Answer in natural language. How many CounterTops are visible in the scene? Choose between the following options: 2, 0, 4, 3 or 1
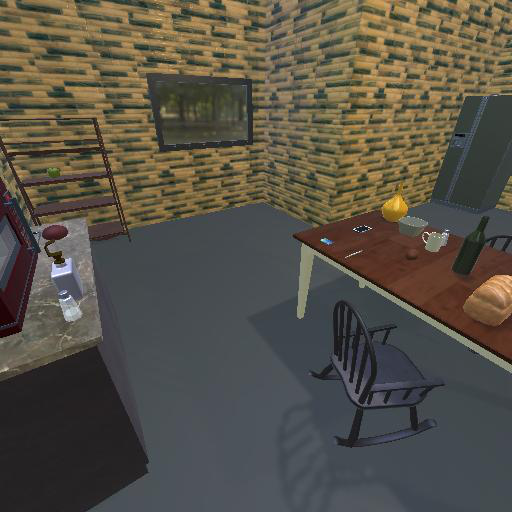
<answer>1</answer>